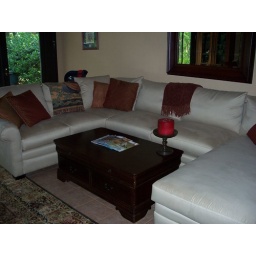
Note the pillows, they match the chair that goes with it, plus the table in the picture is included